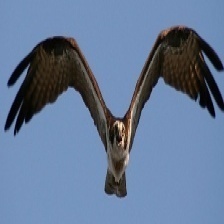
Species: OSPREY
Scientific name: PANDION HALIAETUS